N.E.R.D.

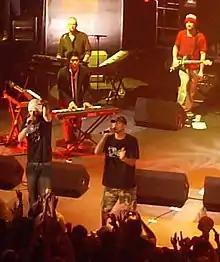
N.E.R.D. performing at a United Kingdom concert in April 2003

The band recorded its second album, "Fly or Die", in 2003. They learned to play the songs live, as Chad Hugo told MTV News on December 9, 2003: "We're the ones playing the instruments live this time. I just started playing guitar last year so I'm learning as we go. Pharrell's playing drums. [Last time] we didn't have time to learn certain instruments so we got Spymob to help us out."